Dorothy Bar-Adon

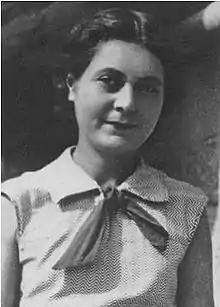
Dorothy Kahn Bar-Adon

Dorothy Bar-Adon (August 2, 1907 – August 7, 1950) was an American-born Israeli journalist. Her early experience as a correspondent was gained on "The Atlantic City" "Press". From her immigration to Mandate Palestine in 1933 until her death she worked as a journalist for "The Palestine Post" (later "The Jerusalem Post"), covering a wide range of international and domestic issues. She died at 43.